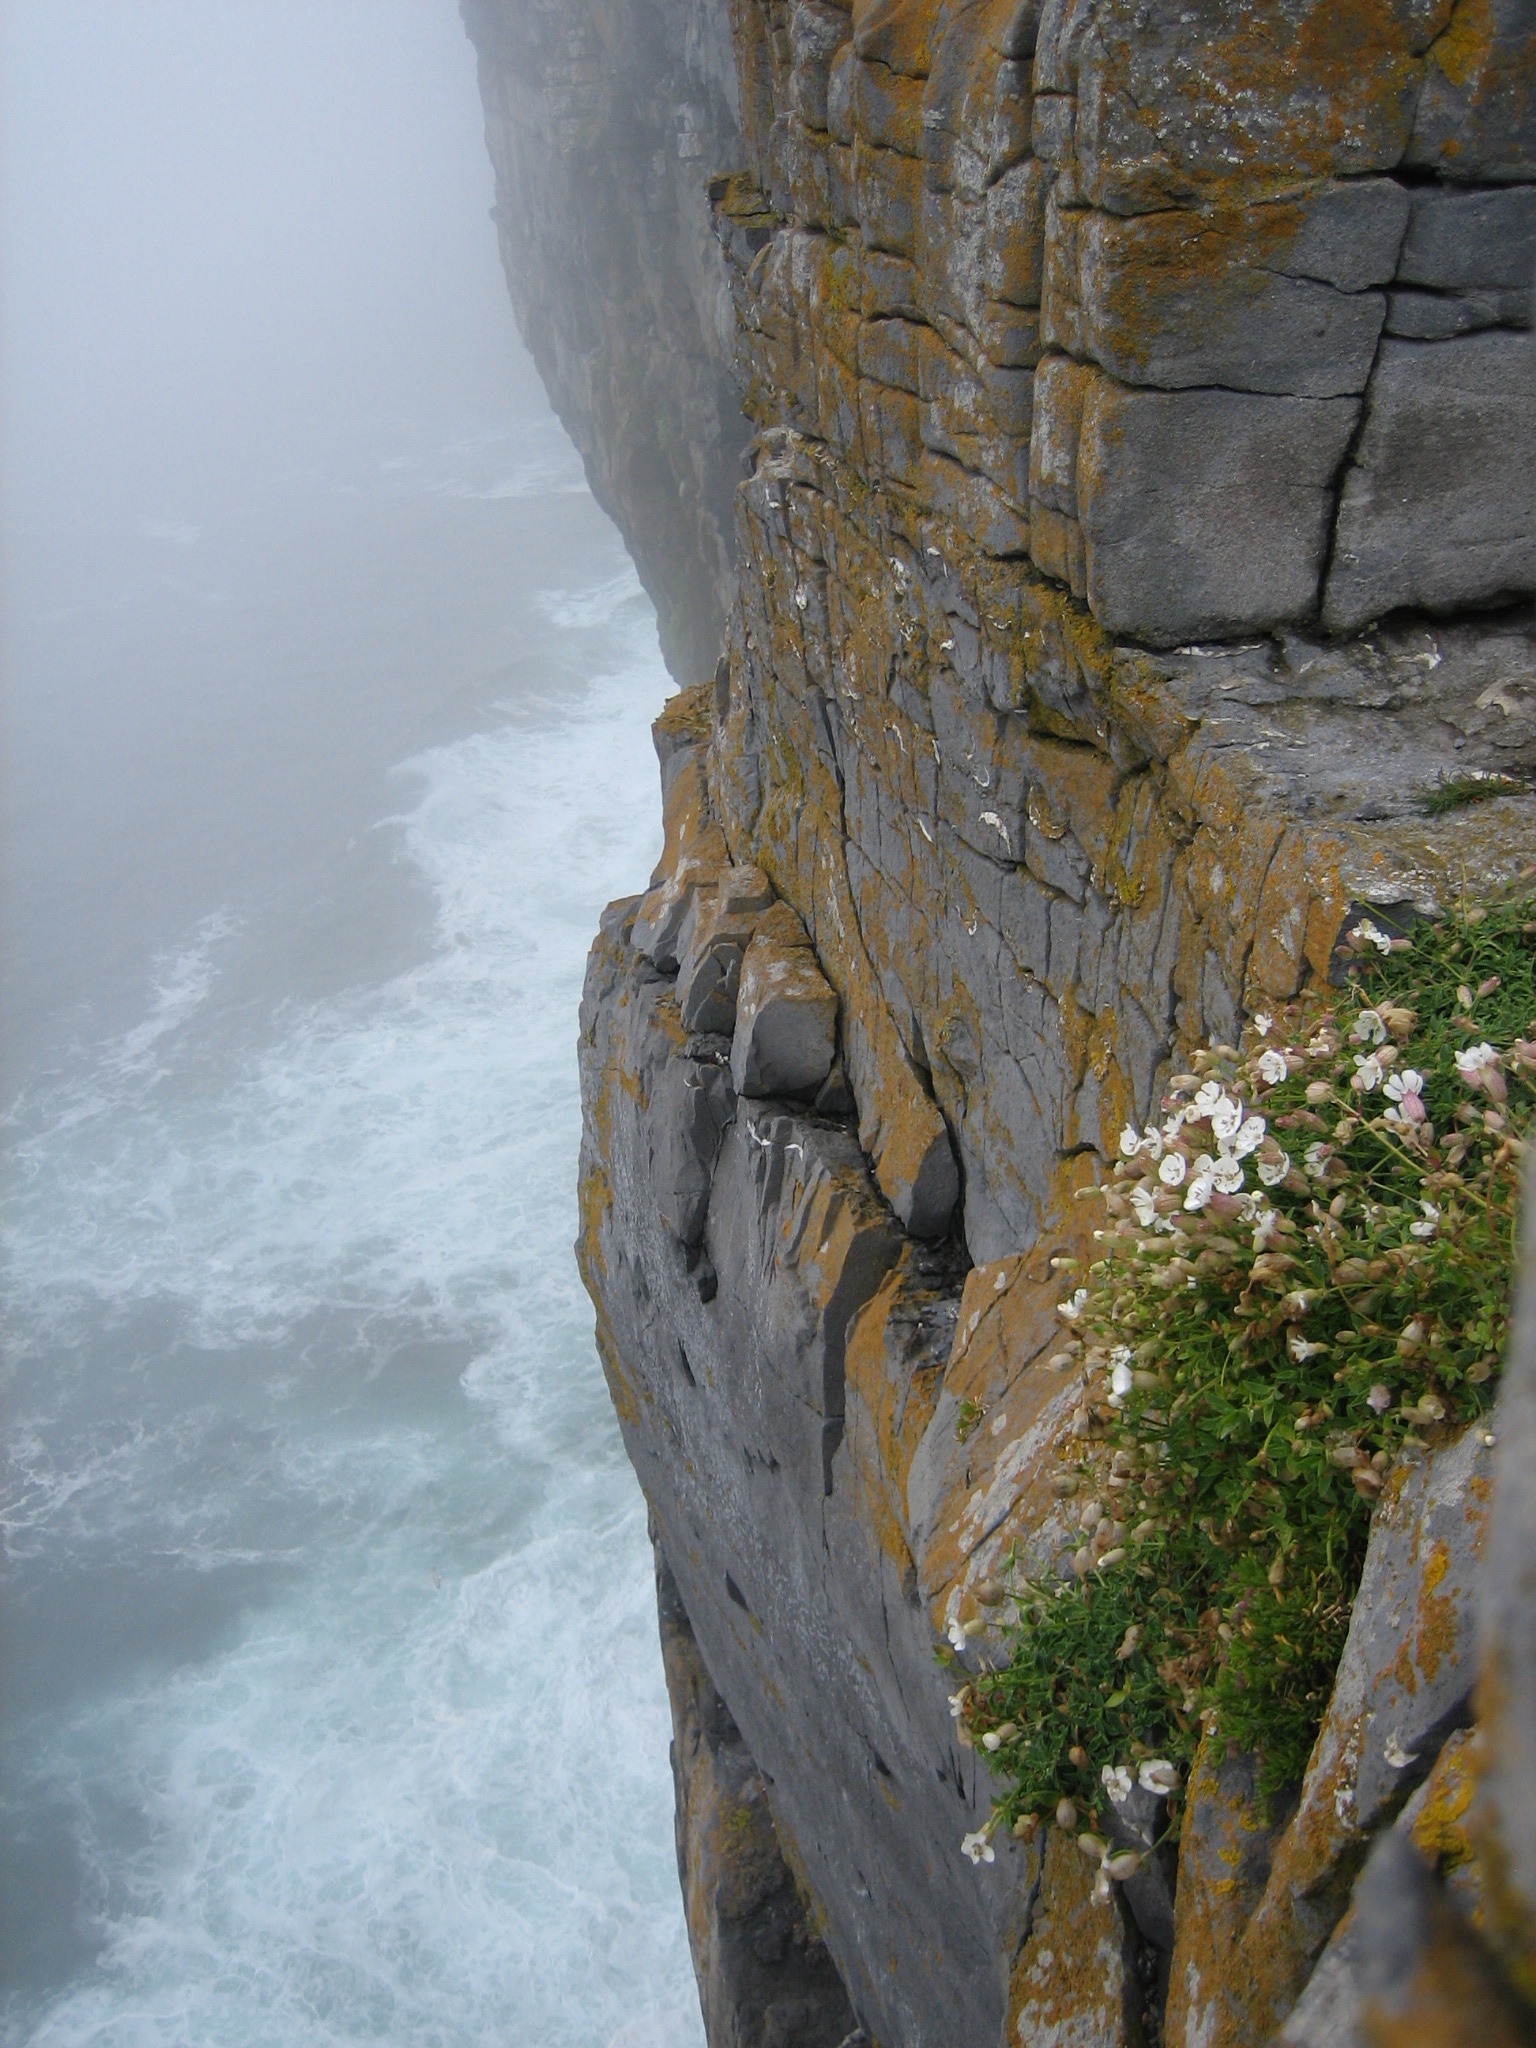
sea, tree, water, rock, ocean, horizon, mountain, winter, wood, adventure, view, coastal, coastline, formation, cliff, ice, seascape, scenery, rocky, terrain, material, rocks, geology, scene, dramatic, water feature, rockface